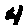
Label: 4